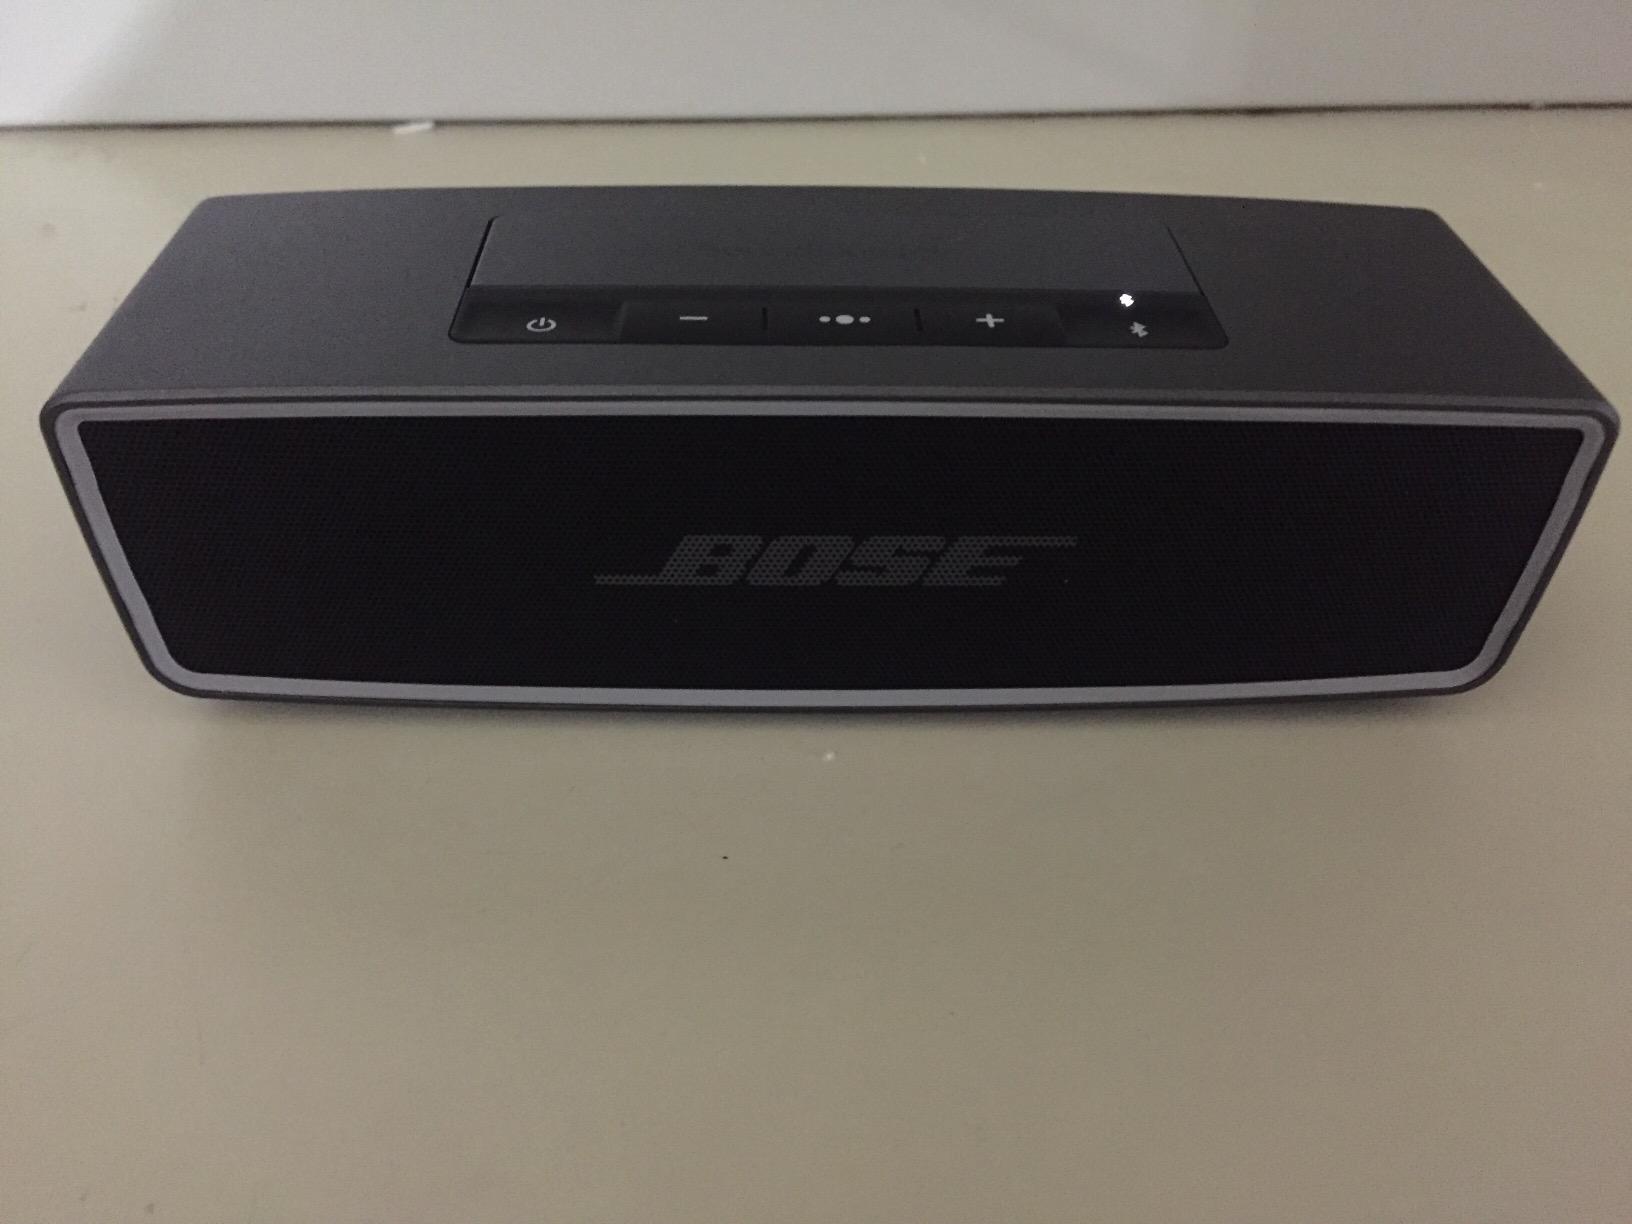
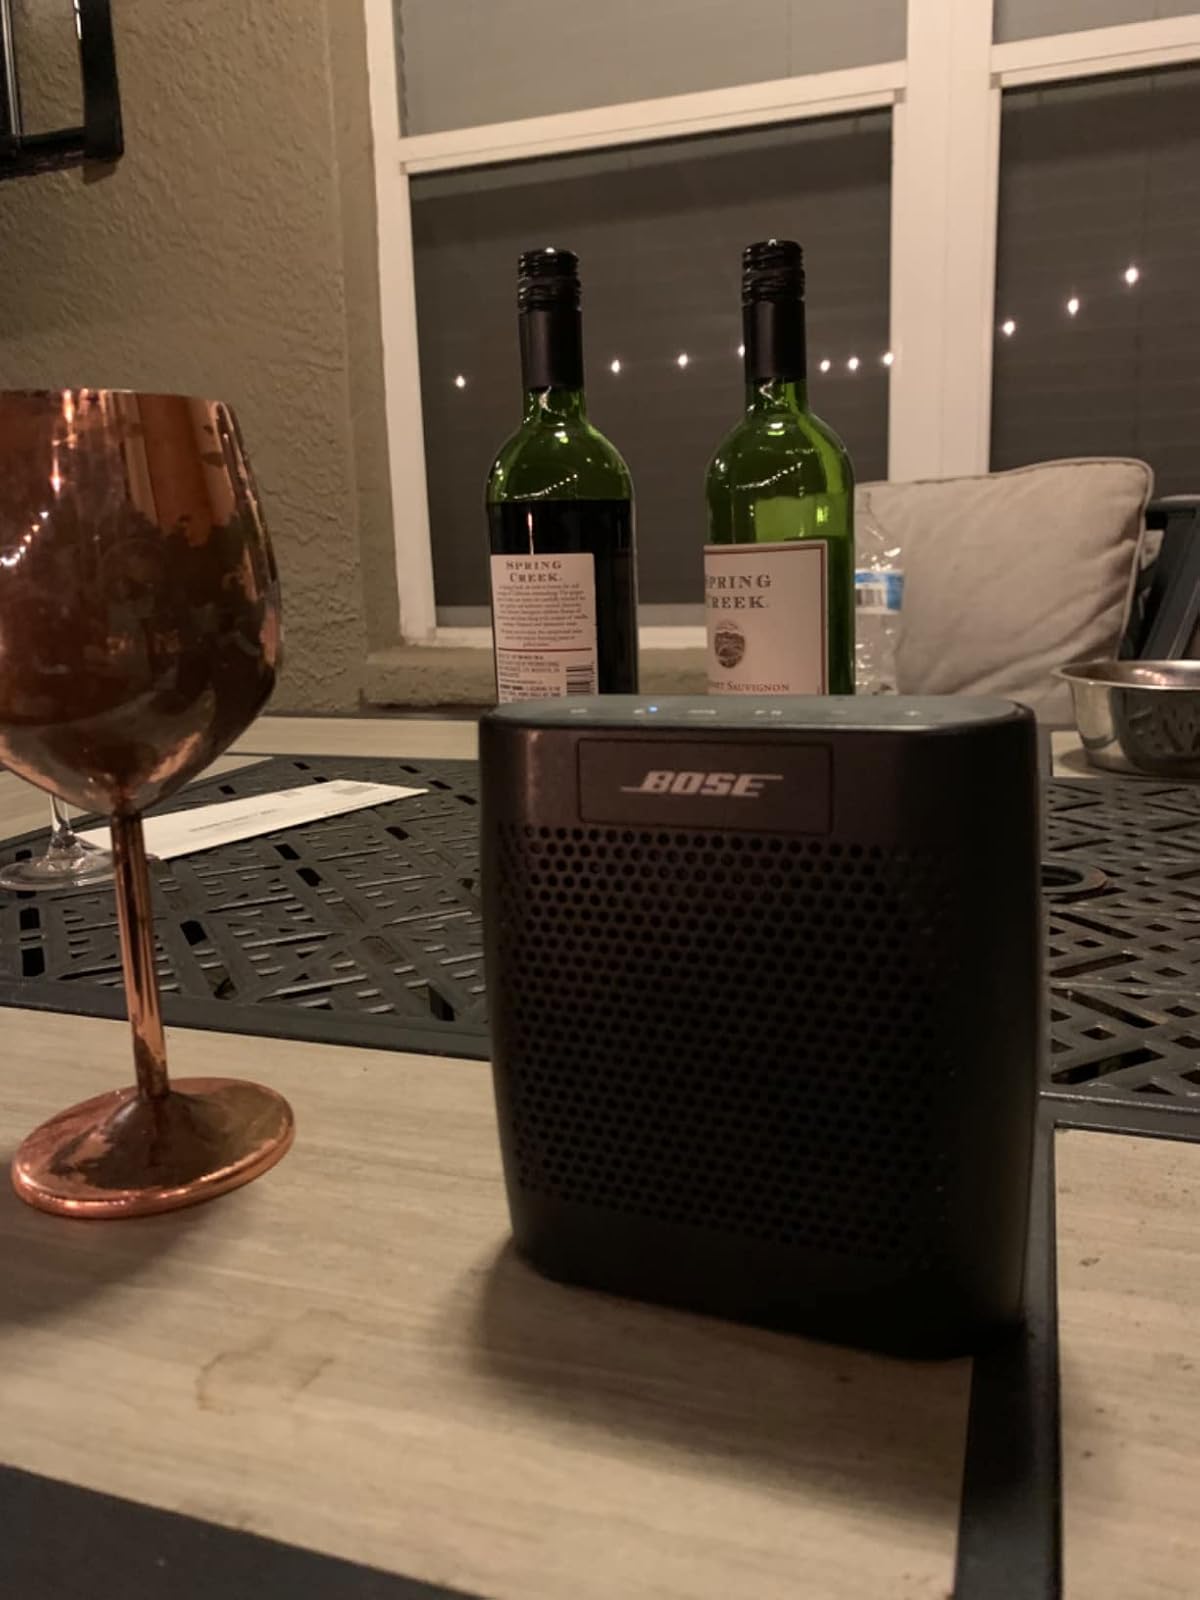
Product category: speaker
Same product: no